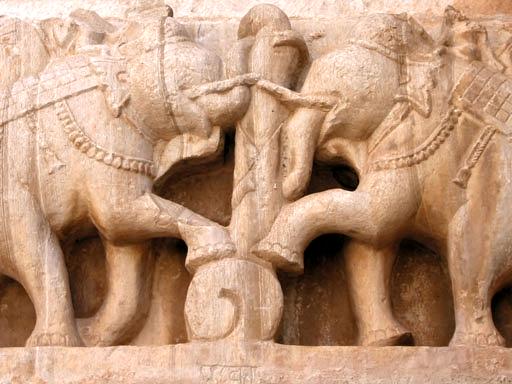
Material: stone